Sitee

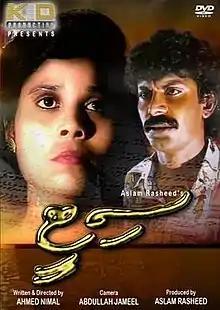
Official film poster

Sitee is a 1993 Maldivian drama film written and directed by Ahmed Nimal. Produced by Aslam Rasheed under Slam Studio in association with Kid Productions, the film stars Nimal and Fathimath Rameeza in pivotal roles.